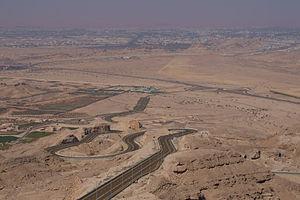
Al-Aïn est une oasis des Émirats arabes unis située à l'est de l'émirat d'Abou Dabi à la frontière du sultanat d'Oman.